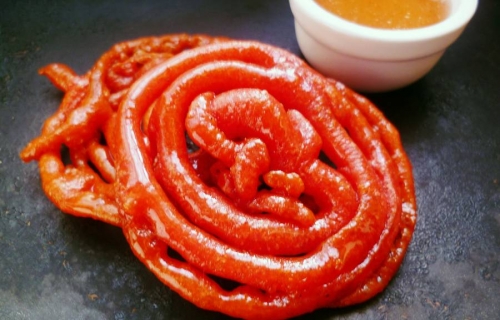
Dish: jalebi